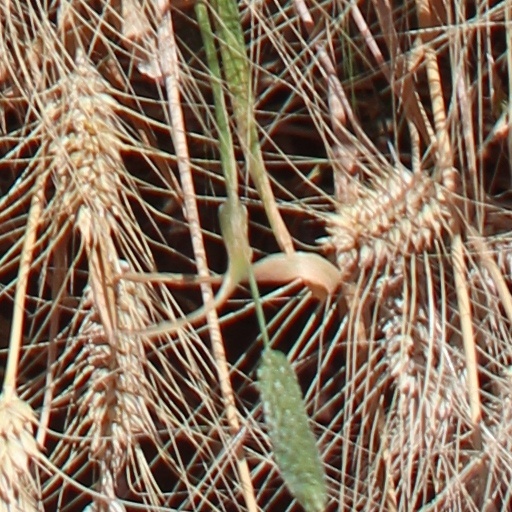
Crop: wheat